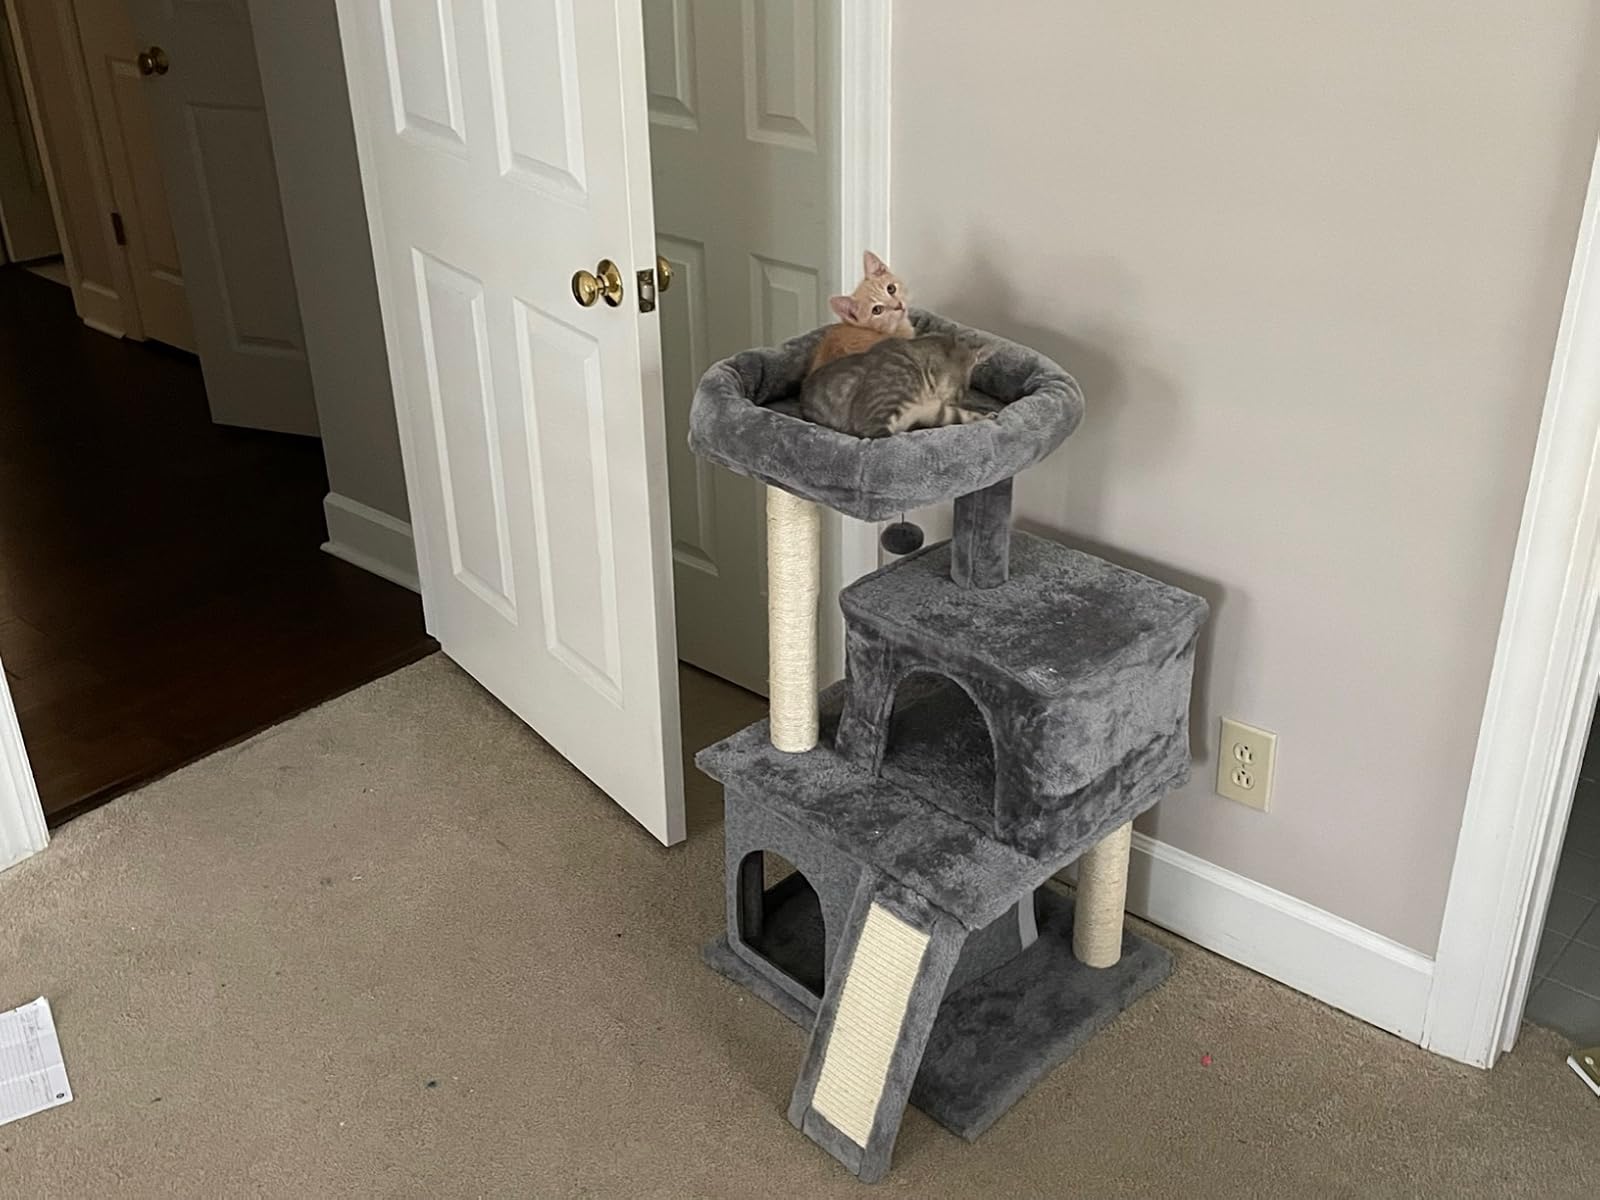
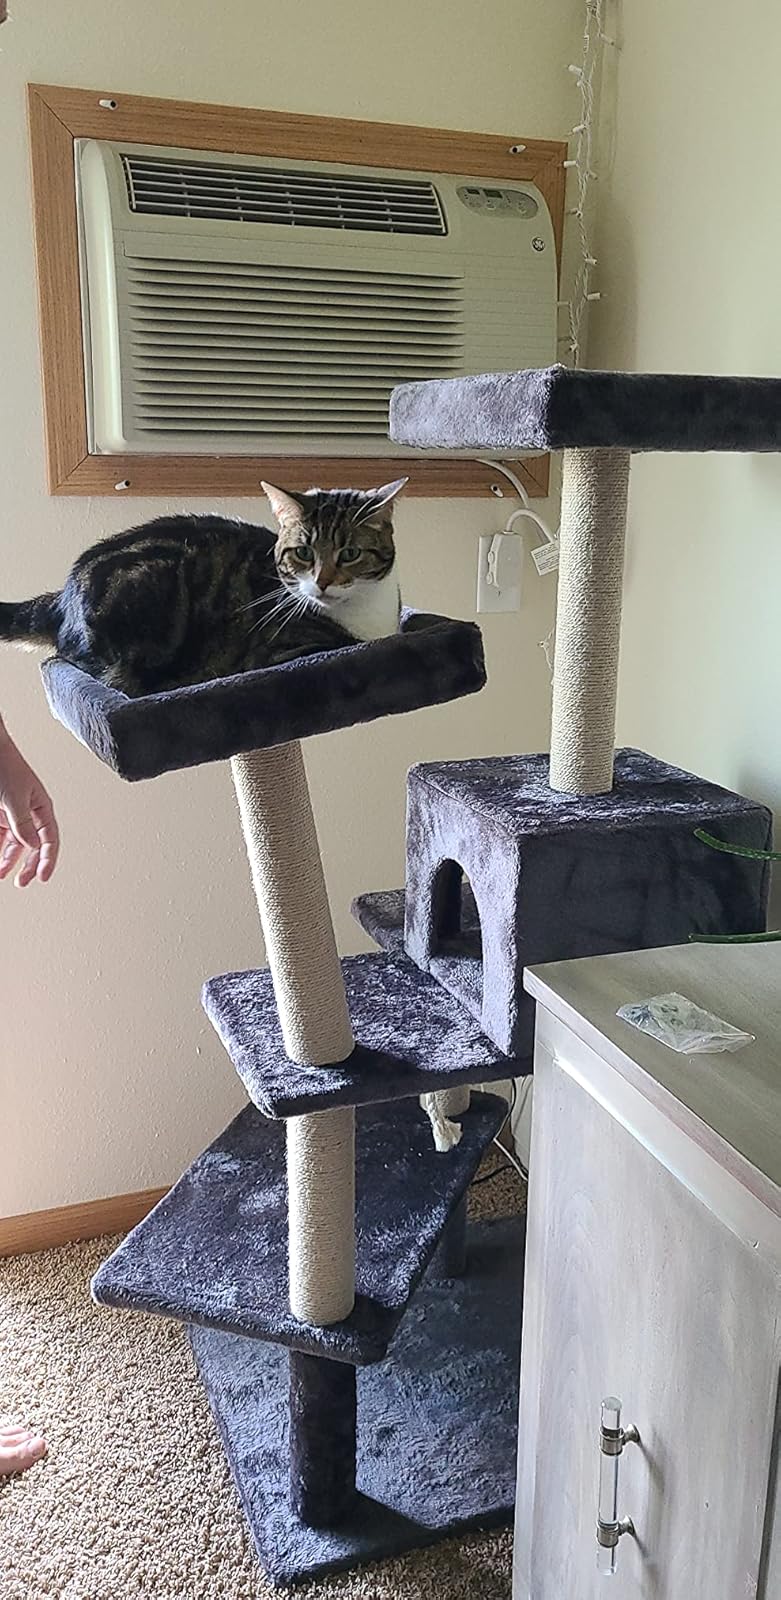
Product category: items_cat tree
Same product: no